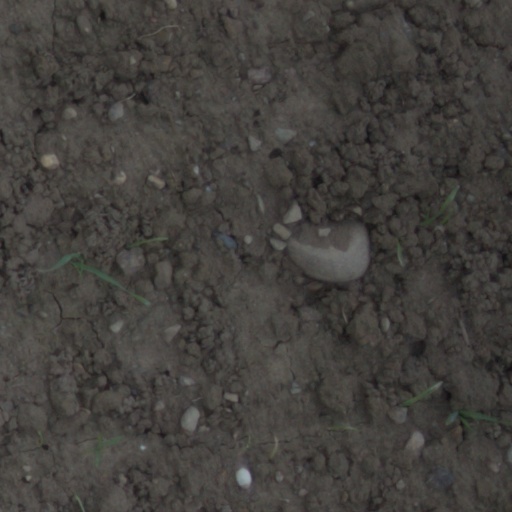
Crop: wheat